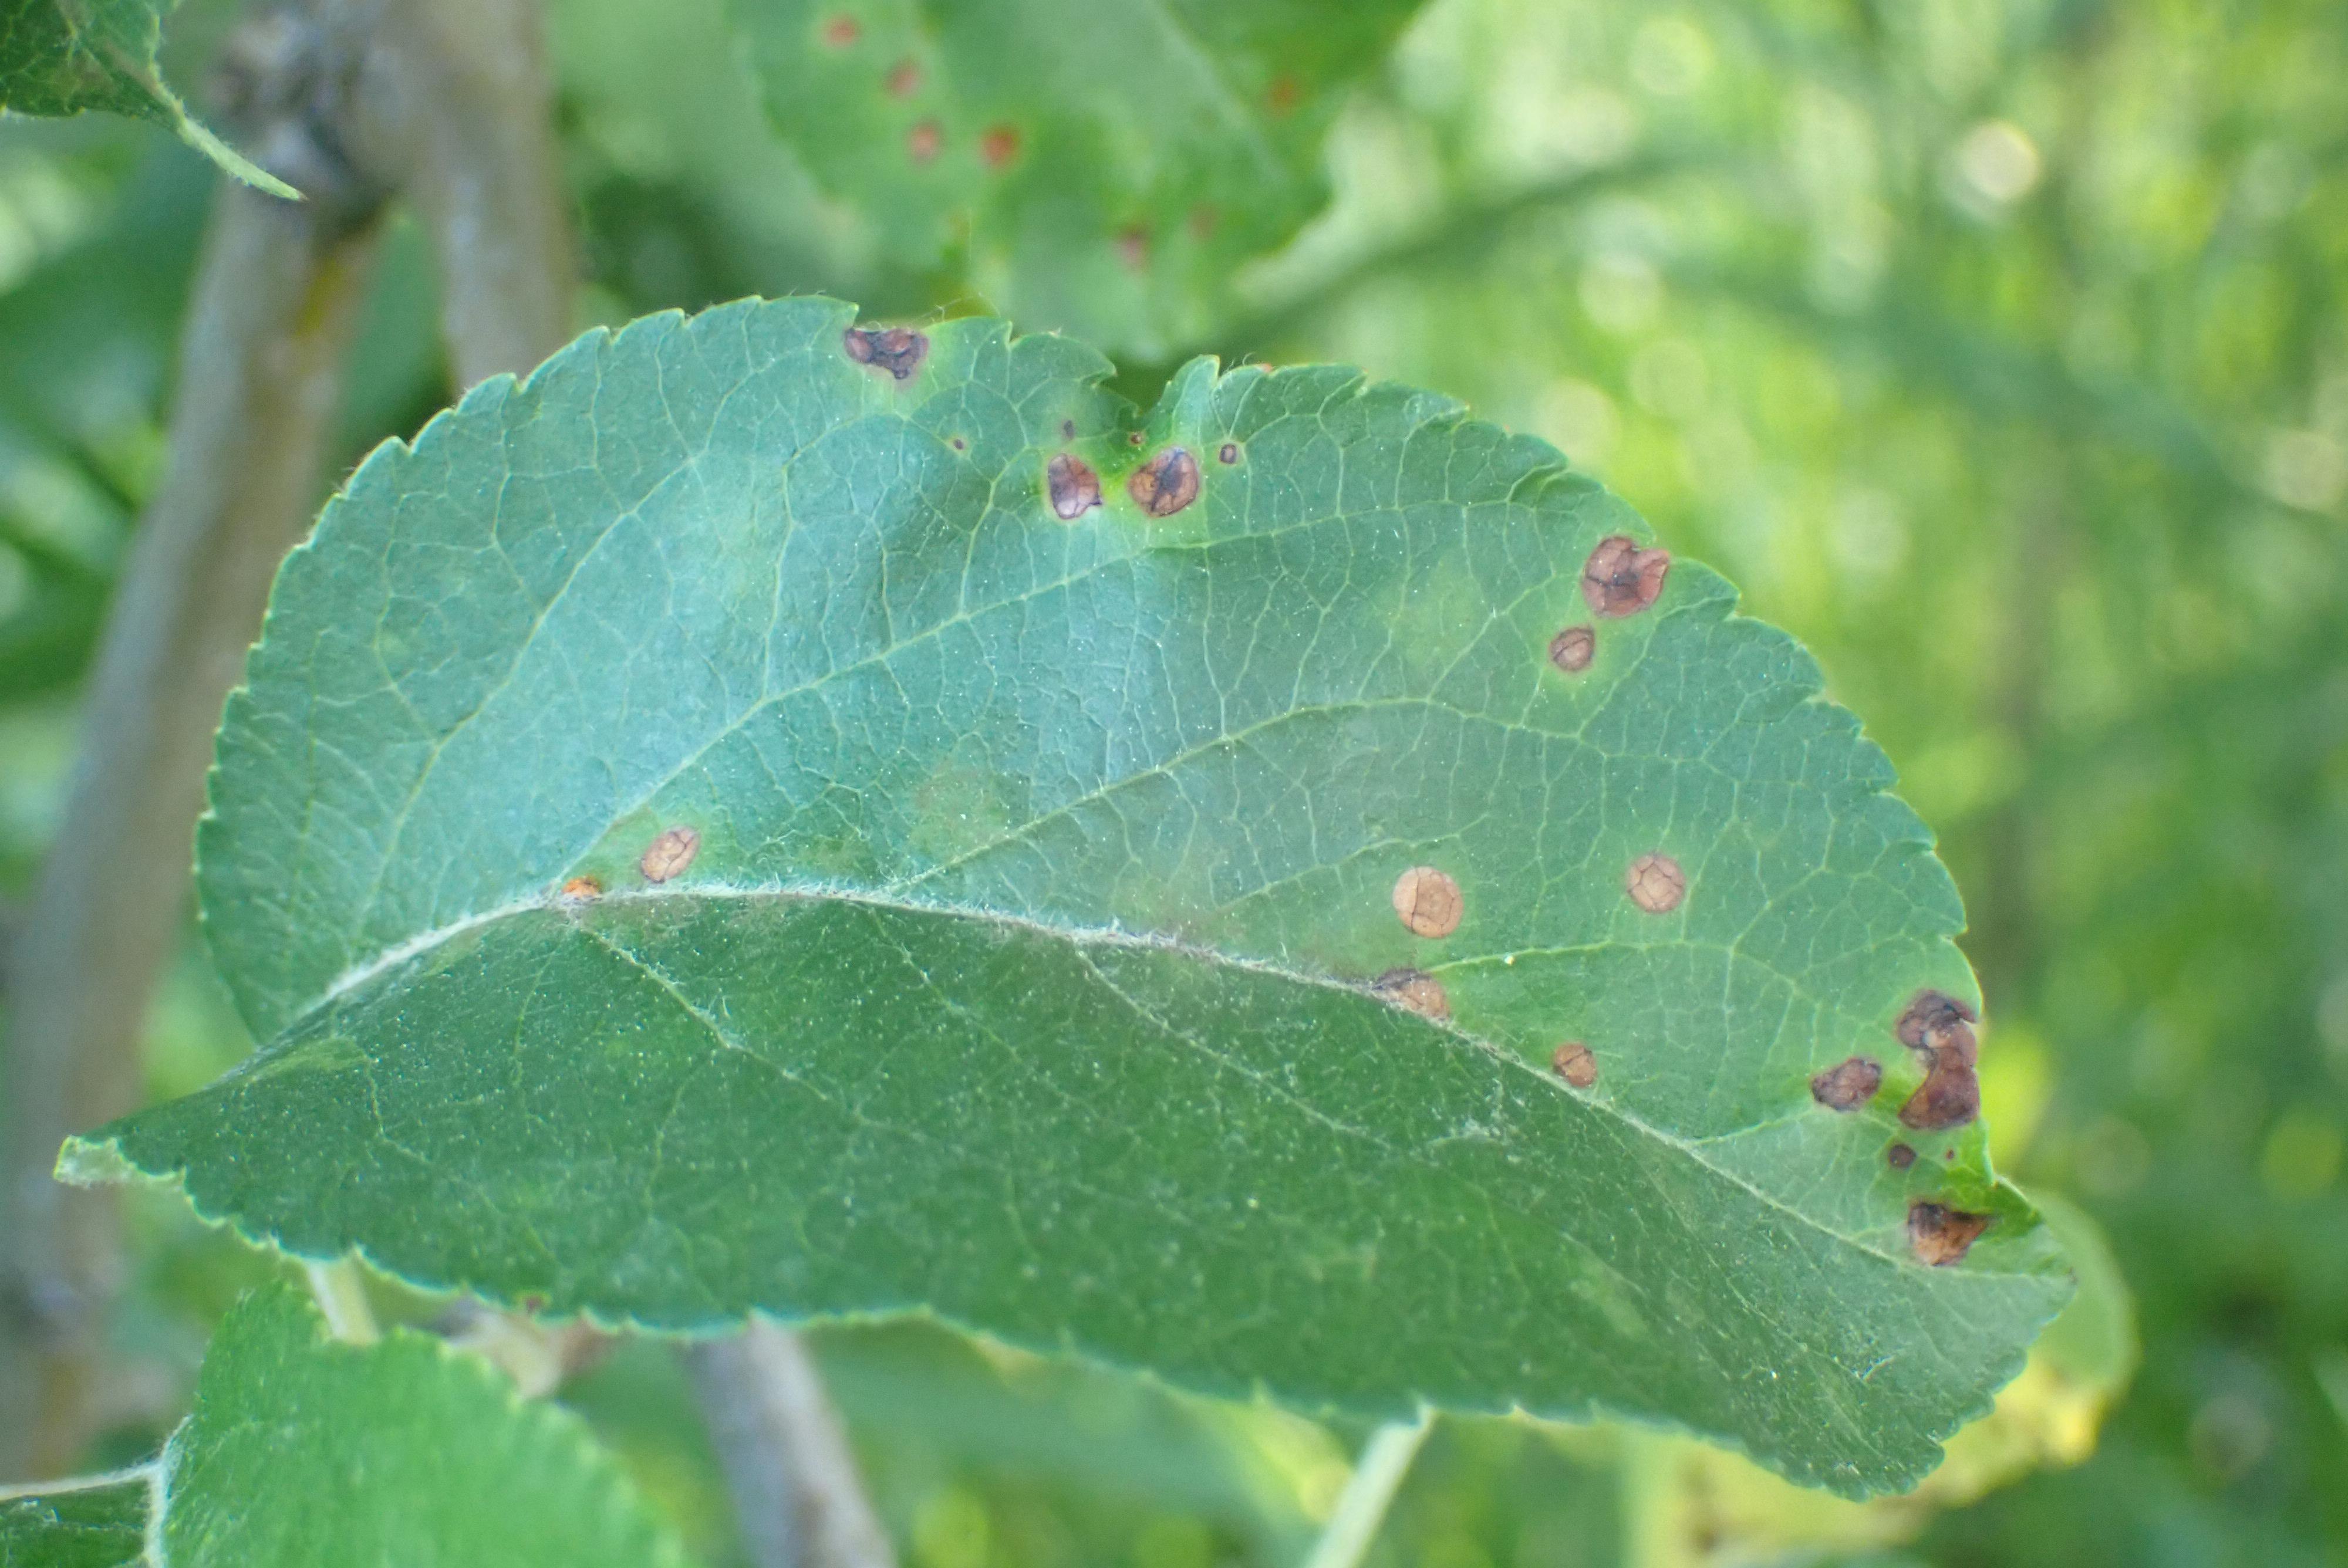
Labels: complex